Eley Industrial Estate

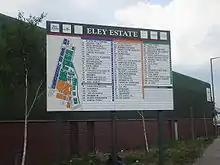
Layout of the estate

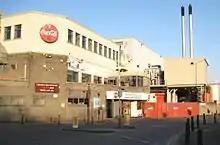
The Coca-Cola factory

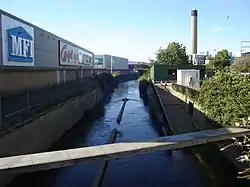
Salmons Brook flowing through the estate before passing under the North Circular Road at Angel Road. The Edmonton Incinerator chimney can be seen in the background

The estate is now mostly used for warehousing and retail outlets. The former B&I Nathan furniture factory is now used to manufacture the Parker Knoll range of furniture. Coca-Cola are a major employer with a manufacturing plant on the estate.